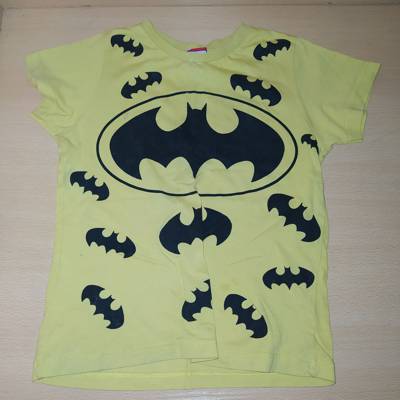
Waste category: clothes